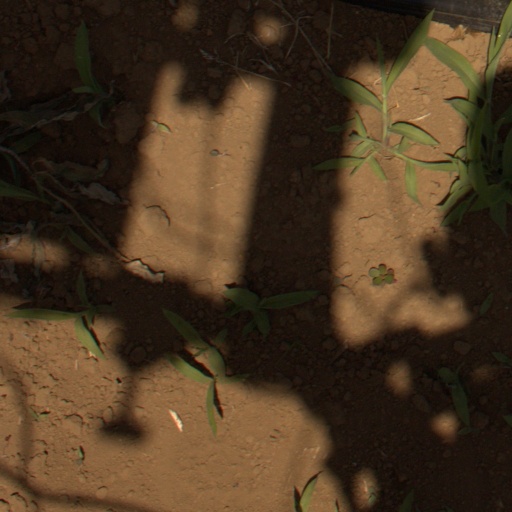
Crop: Jerusalem artichoke